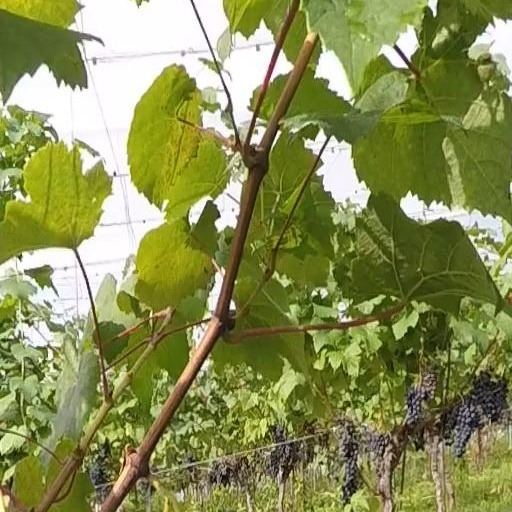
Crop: grape